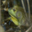
Label: frog